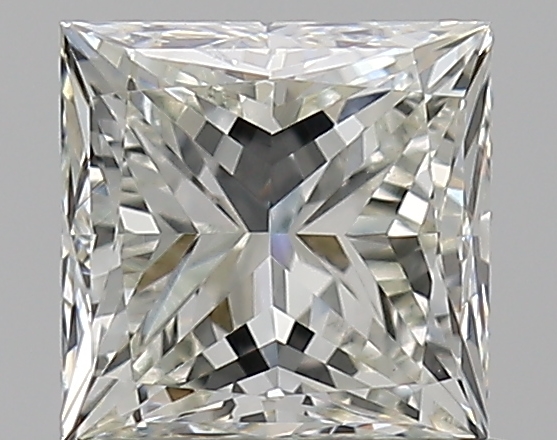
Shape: princess
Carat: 0.7
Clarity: VS1
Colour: J
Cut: EX
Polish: VG
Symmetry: VG
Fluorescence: F
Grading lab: GIA
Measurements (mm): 4.76 x 4.71 x 3.48